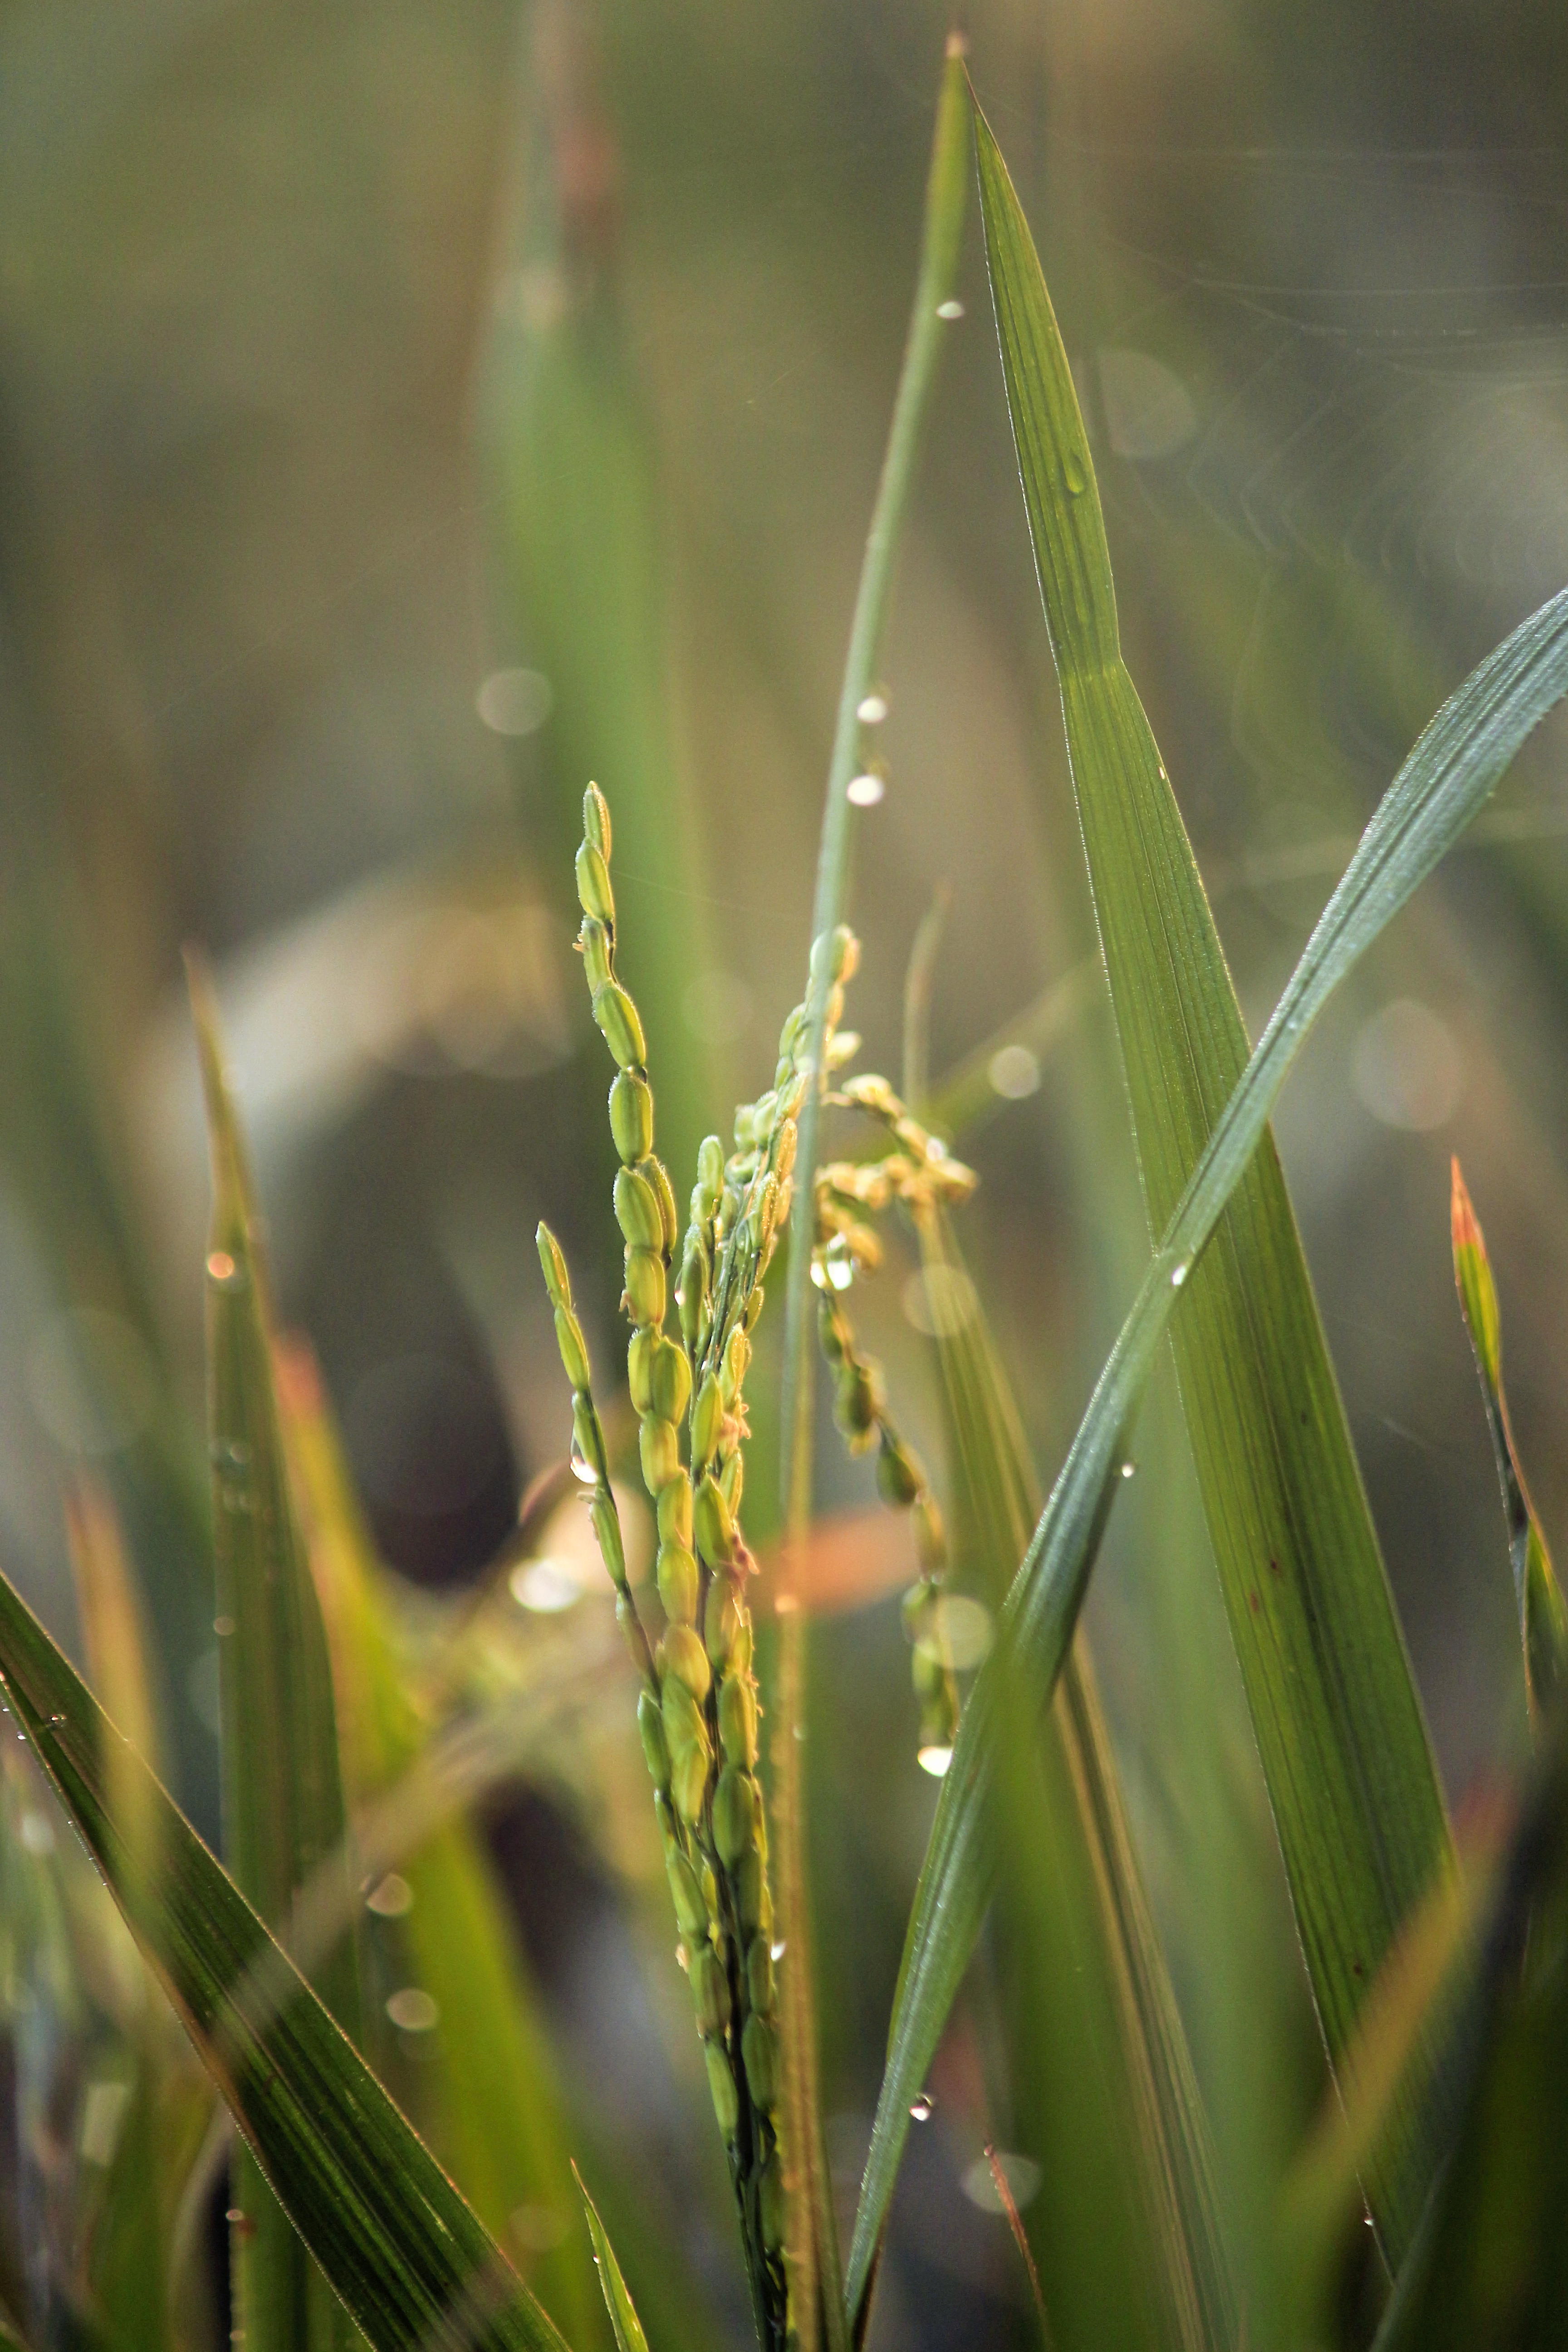
rice plant, paddy, rice, plant, food, nature, rural, agriculture, asian, field, green, farmland, organic, growth, fresh, agricultural, leaf, environment, vegetation, grass family, grass, flora, water, moisture, close up, plant stem, dew, macro photography, crop, sweet grass, sedge family, commodity